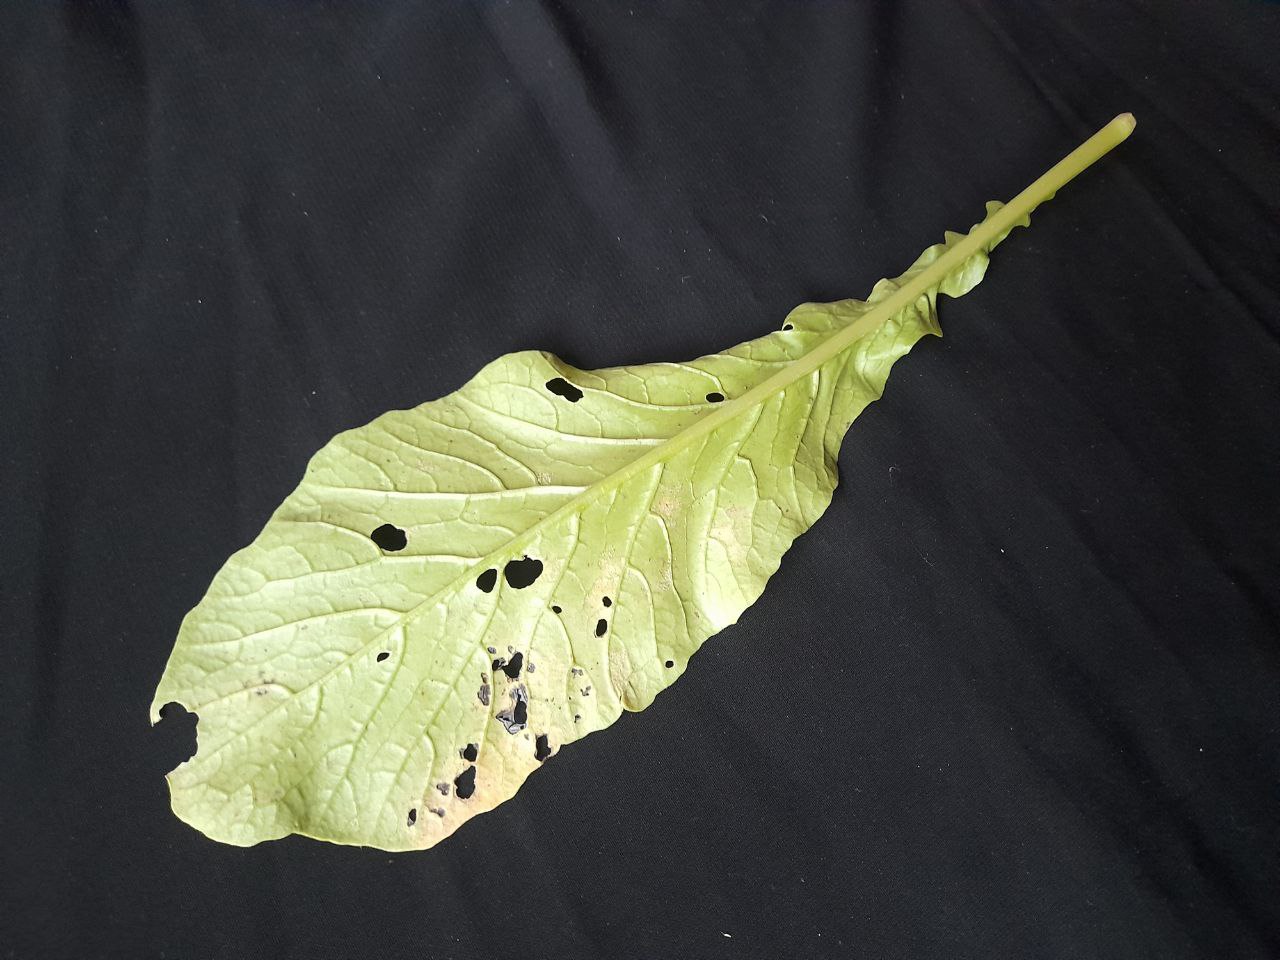
Label: flea beetle